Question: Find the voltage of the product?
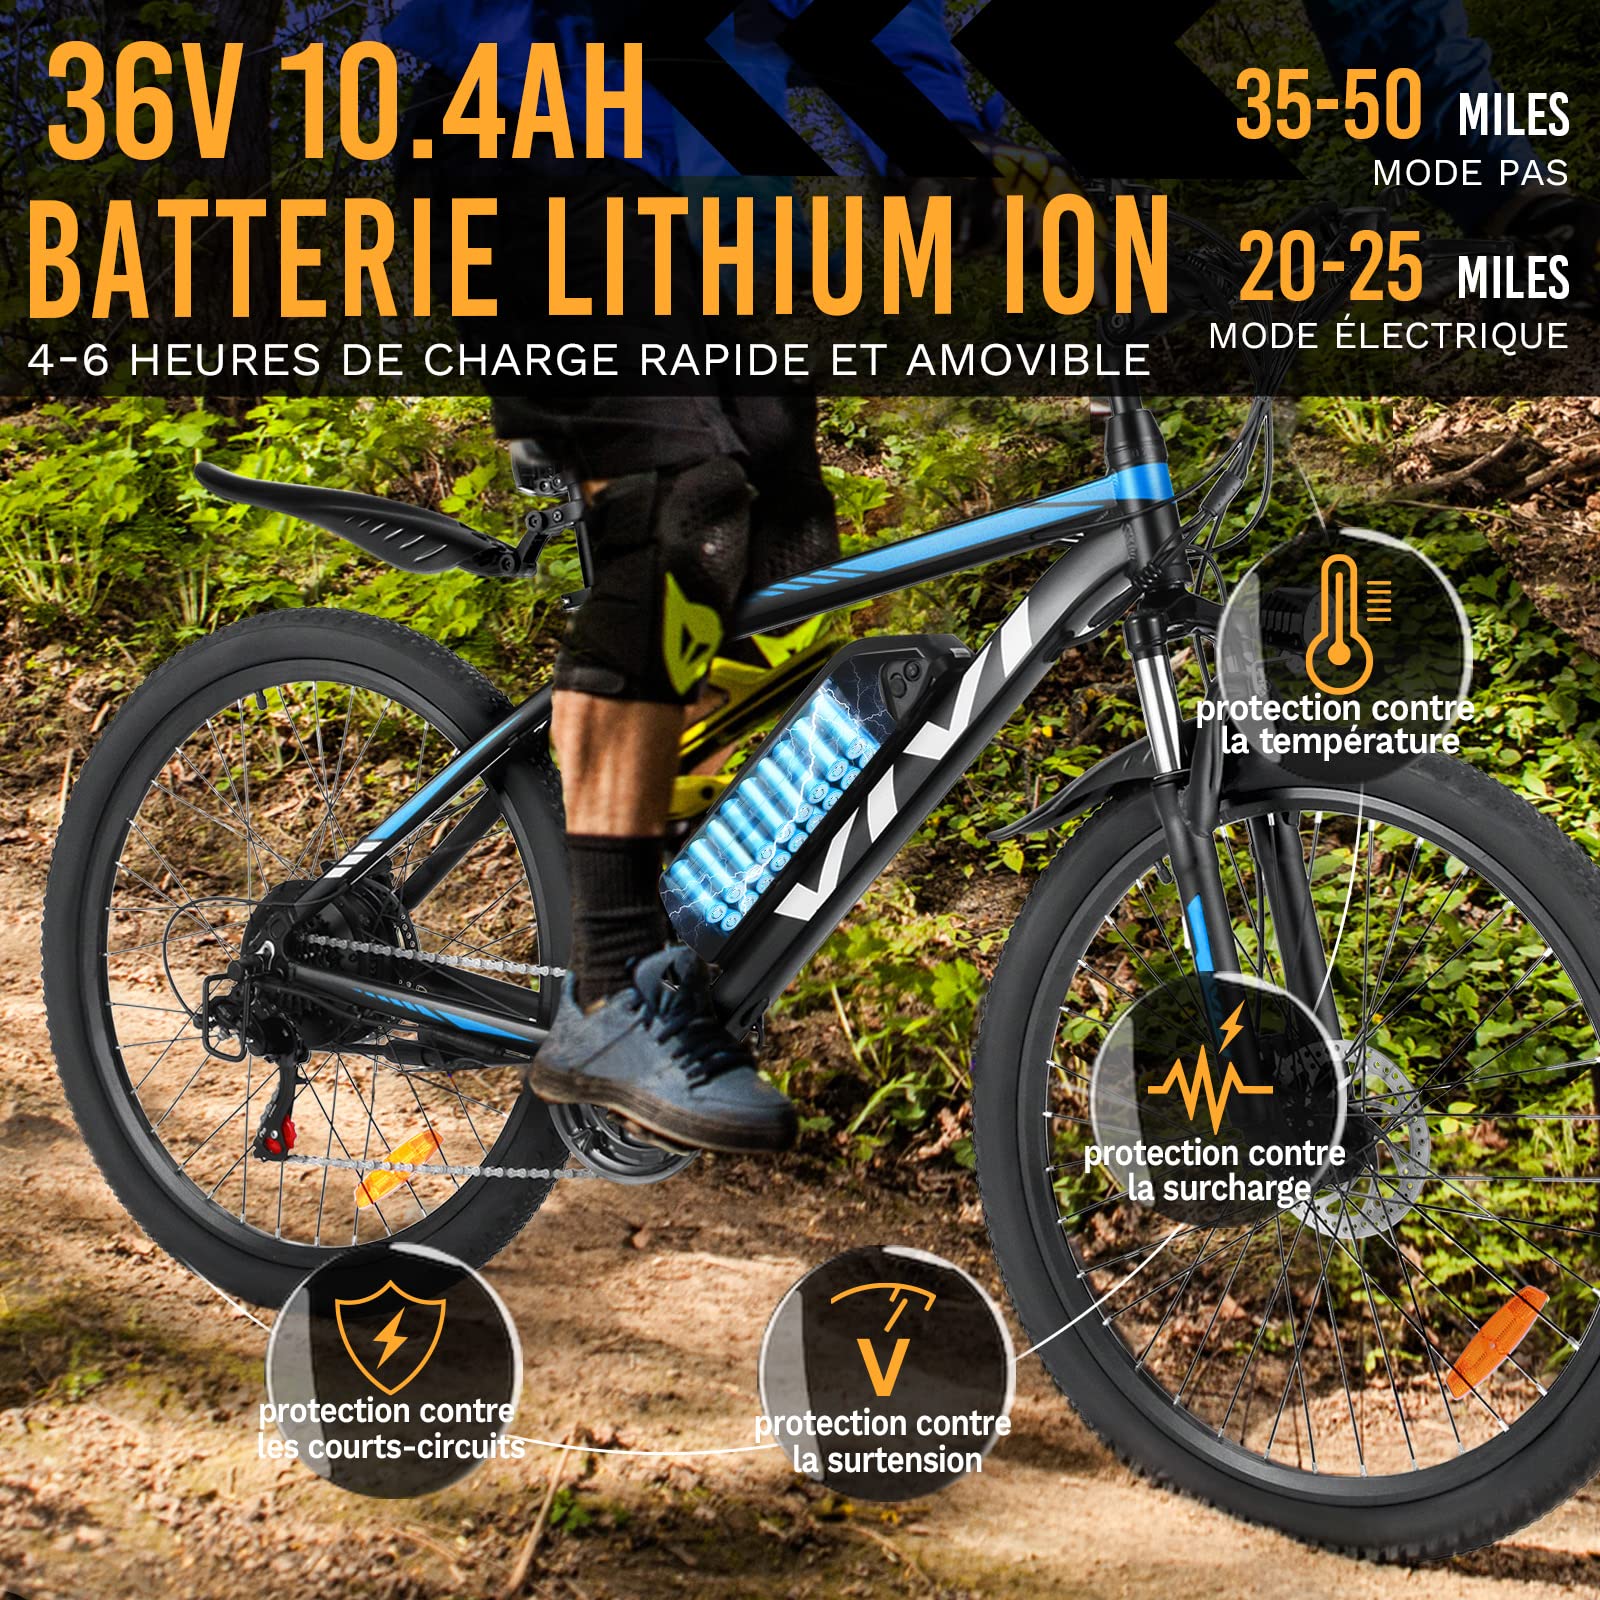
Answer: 36.0 volt